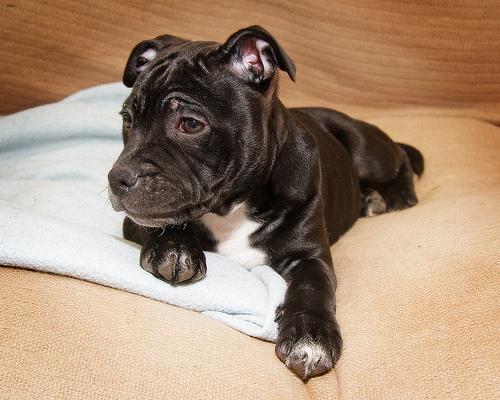
Breed: staffordshire bull terrier